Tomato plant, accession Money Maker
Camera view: horizontal (90 deg, fisheye); turntable rotation: 150 degrees
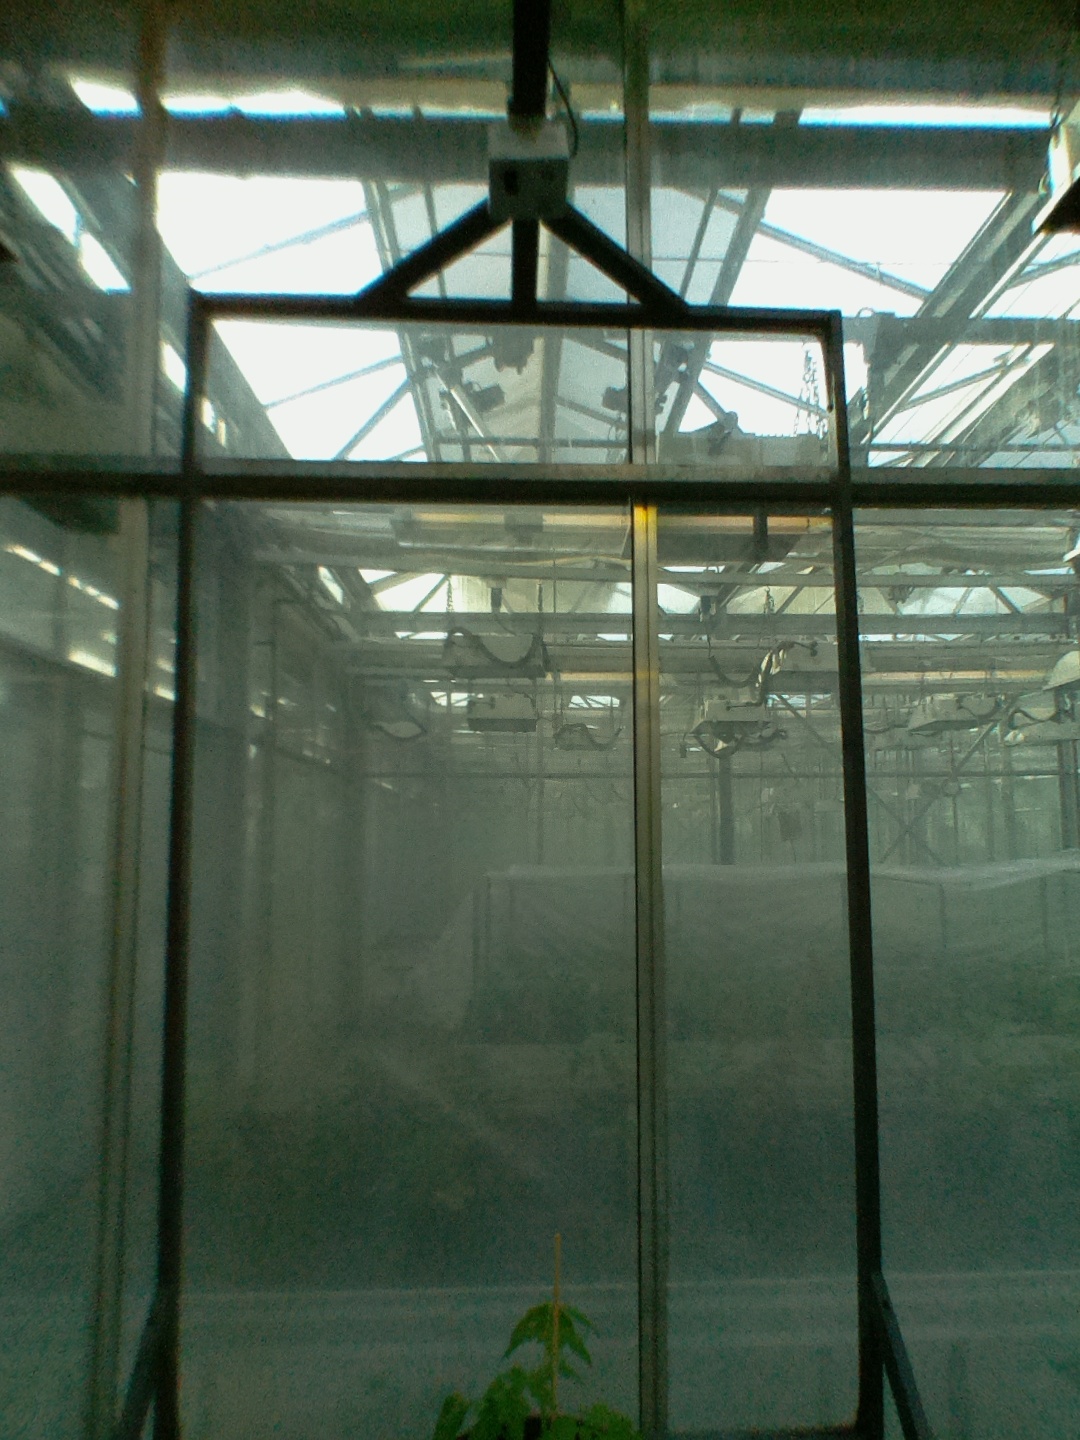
BBCH growth stage 13: 6 of true leaves visible